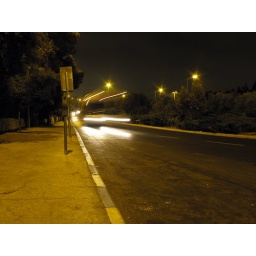
Night shots from a bridge over Begin North highway, at the Ben Gurion quarter and on Ben Zvi road